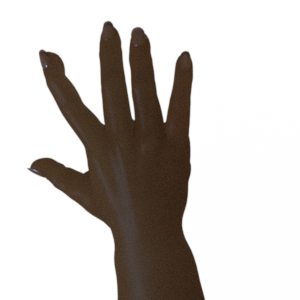
Label: paper